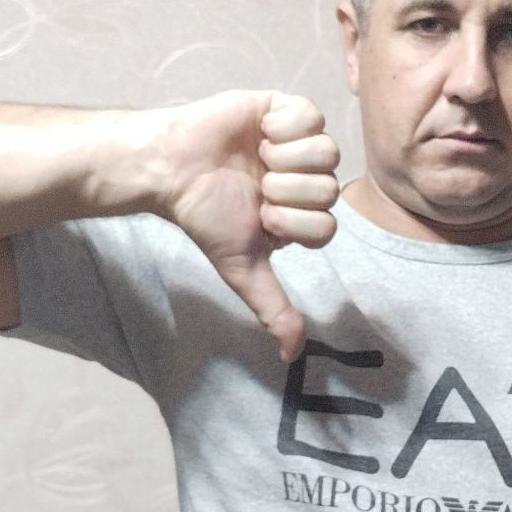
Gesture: dislike